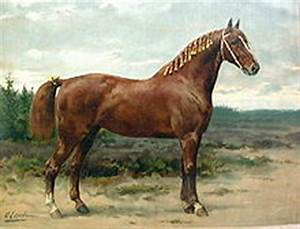
Label: cavallo